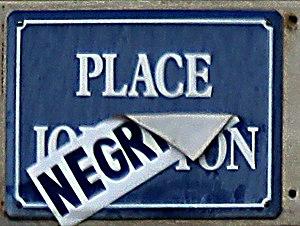
Plaque de la place Johnston à Bordeaux, barré d'un autocollant soulignant l'implication dans la traite des Noirs de l'amateur éponyme (Guillaume Johnston, 1699-1772) - photo 2010
La traite négrière à Bordeaux est à l'origine de la déportation de près de 150 000 esclaves noirs entre 1672 et 1837. Avec 508 expéditions, Bordeaux se place en deuxième position des ports français, derrière Nantes.